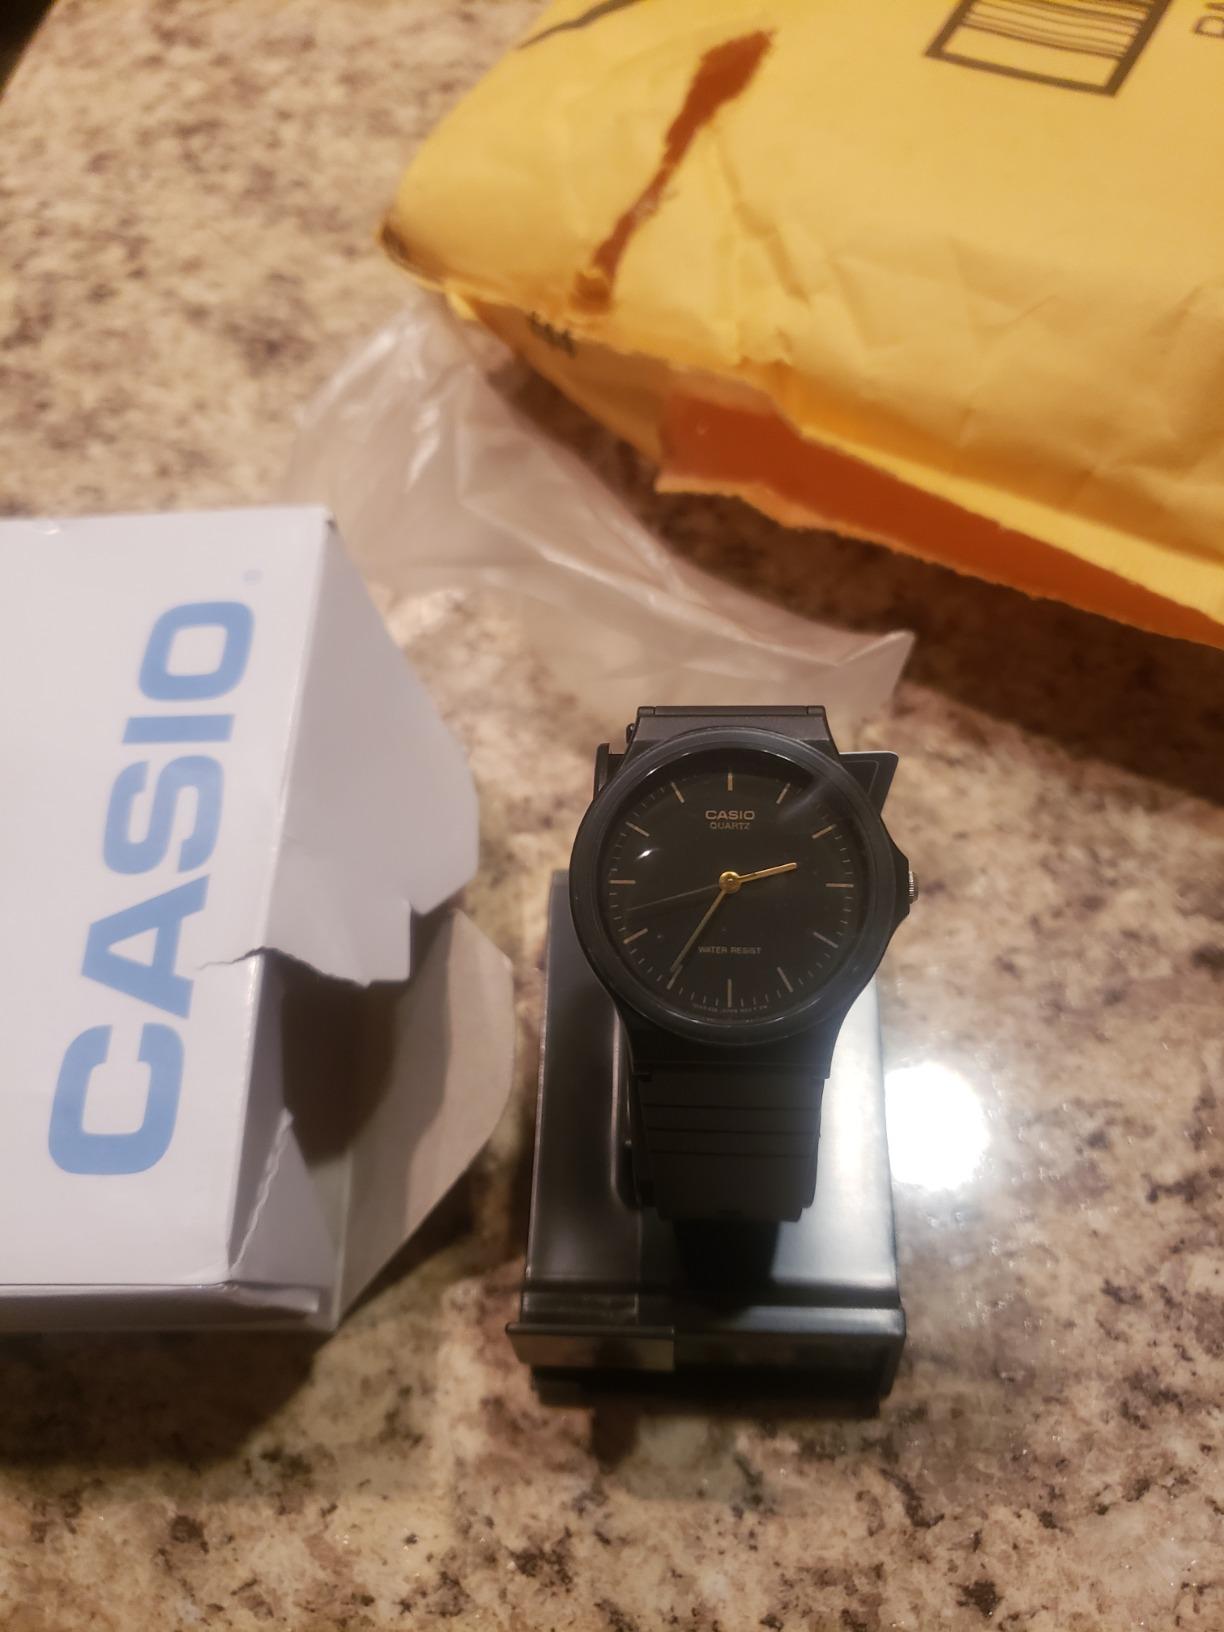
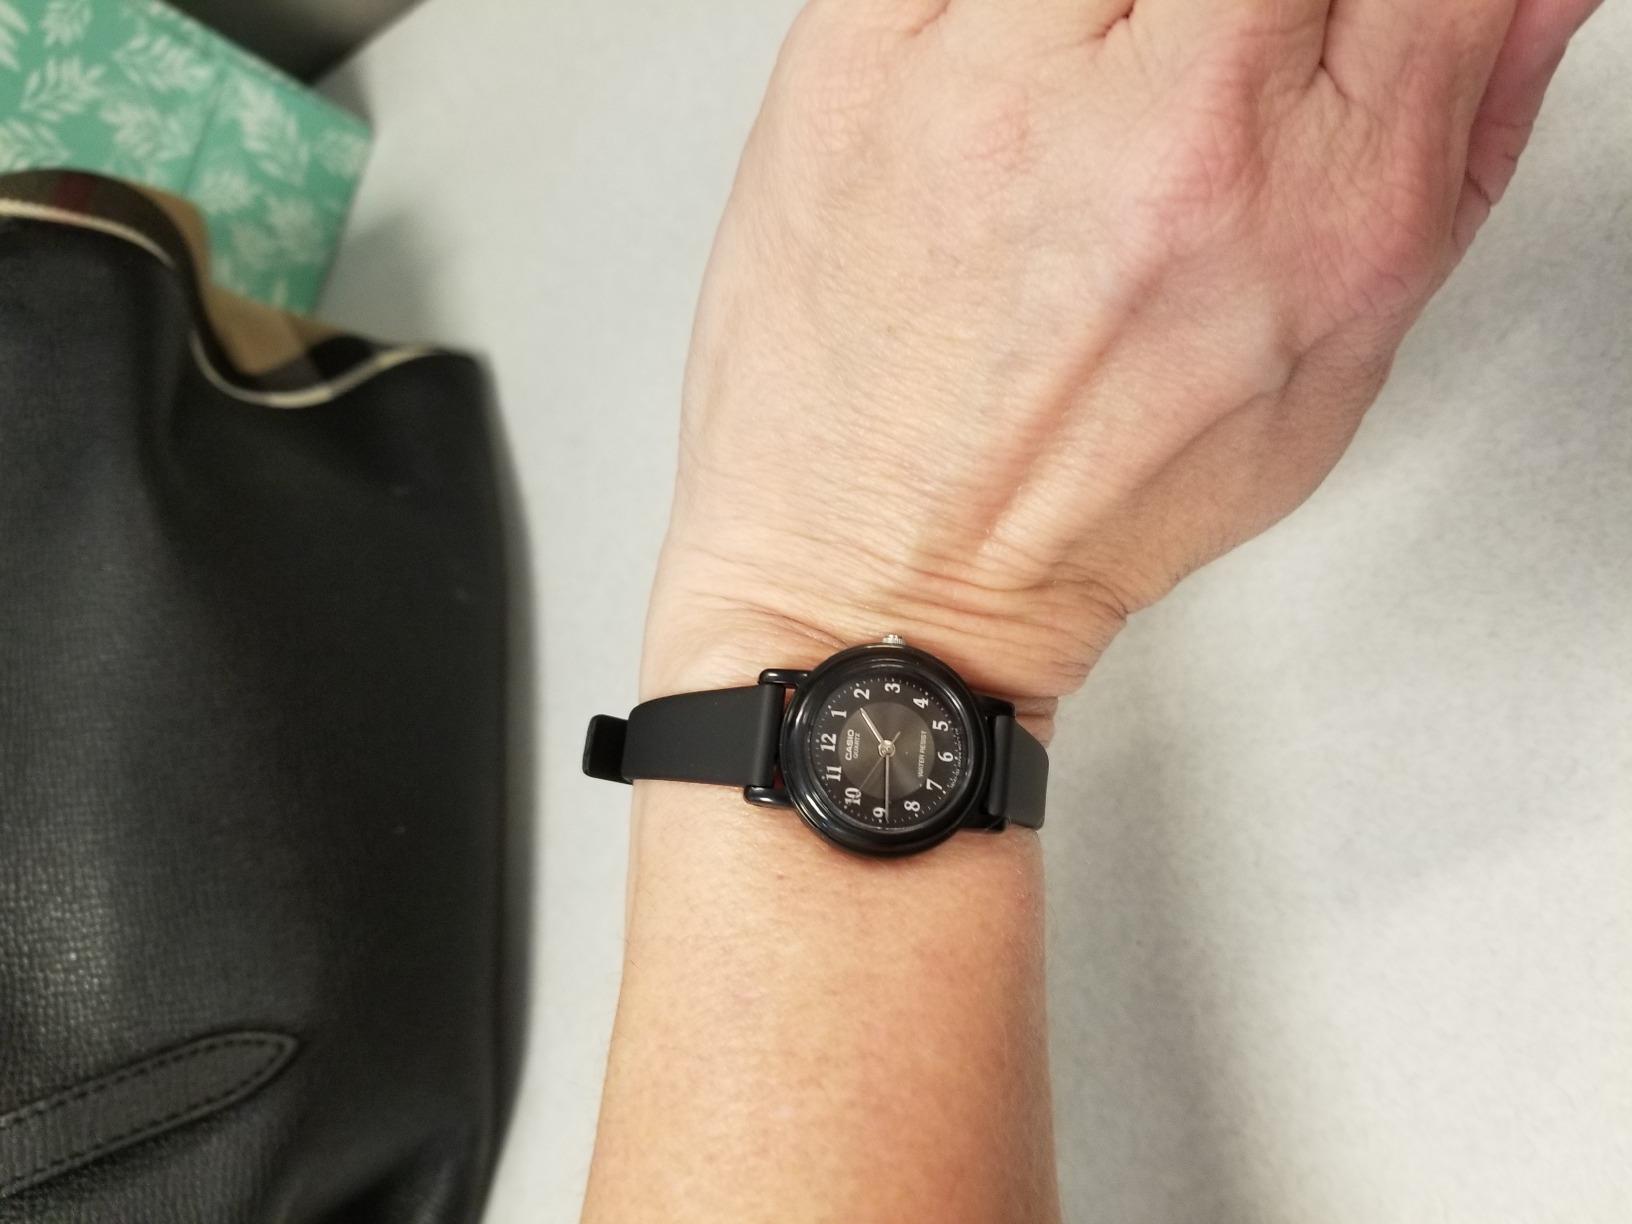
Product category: accessories_watch
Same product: no